Answer in natural language. Which object is closer to framed mountain landscape photo, modern black sofa or Doorframe? Choose between the following options: Doorframe or modern black sofa
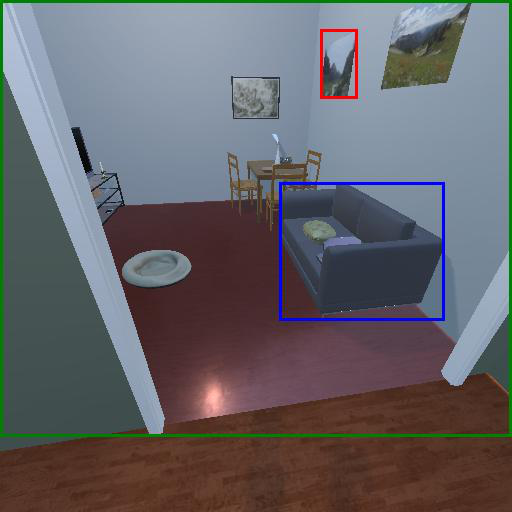
<answer>modern black sofa</answer>